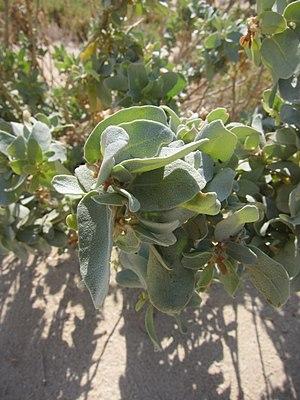
Atriplex farinosa Forssk. (Amaranthaceae) sur l'île Moucha, Djibouti.
La flore de Djibouti est composée de 783 espèces indigènes.